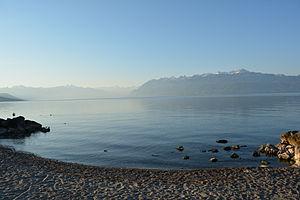
Ville de Pully, Sentier des Rives du Lac
Charles Ferdinand Ramuz, né à Lausanne le 24 septembre 1878 et mort à Pully le 23 mai 1947, est un écrivain et poète suisse. Son œuvre comprend des romans, des essais et des poèmes où figurent au premier plan les espoirs et les désirs de l'être humain. Ramuz s'est inspiré dans d'autres formes d'art pour contribuer à la redéfinition du roman.
Cet article présente une liste des plages et autres sites de baignade du Léman.